Pristina

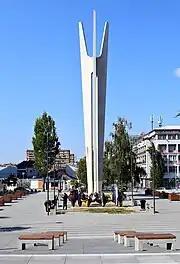
The Monument of Brotherhood and Unity by Miodrag Živković in the city center. "Brotherhood and unity" was a popular slogan of the Communist Party of Yugoslavia.

During the Austro-Turkish War in the late 17th century, citizens of Pristina under the leadership of the Catholic Albanian priest Pjetër Bogdani pledged loyalty to the Austrian army and supplied troops. He contributed a force of 6,000 Albanian soldiers to the Austrian army which had arrived in Pristina. According to Noel Malcolm, the city in the 17th century was inhabited by a majority population of 15,000 Muslims, probably Albanian but very possibly including some Slavs. Sources from the 17th century mention the town as "situated in Albania". Austrian military archives from the years of 1689-90 mention "5,000 Muslim Albanians in Prishtina who had risen against the Turks". Gjergj Bogdani, a nephew of Pjeter Bogdani, wrote later: 'My uncle, being found already dead and buried, was dug up from his grave and put out as food for the dogs in the middle of Prishtina'.